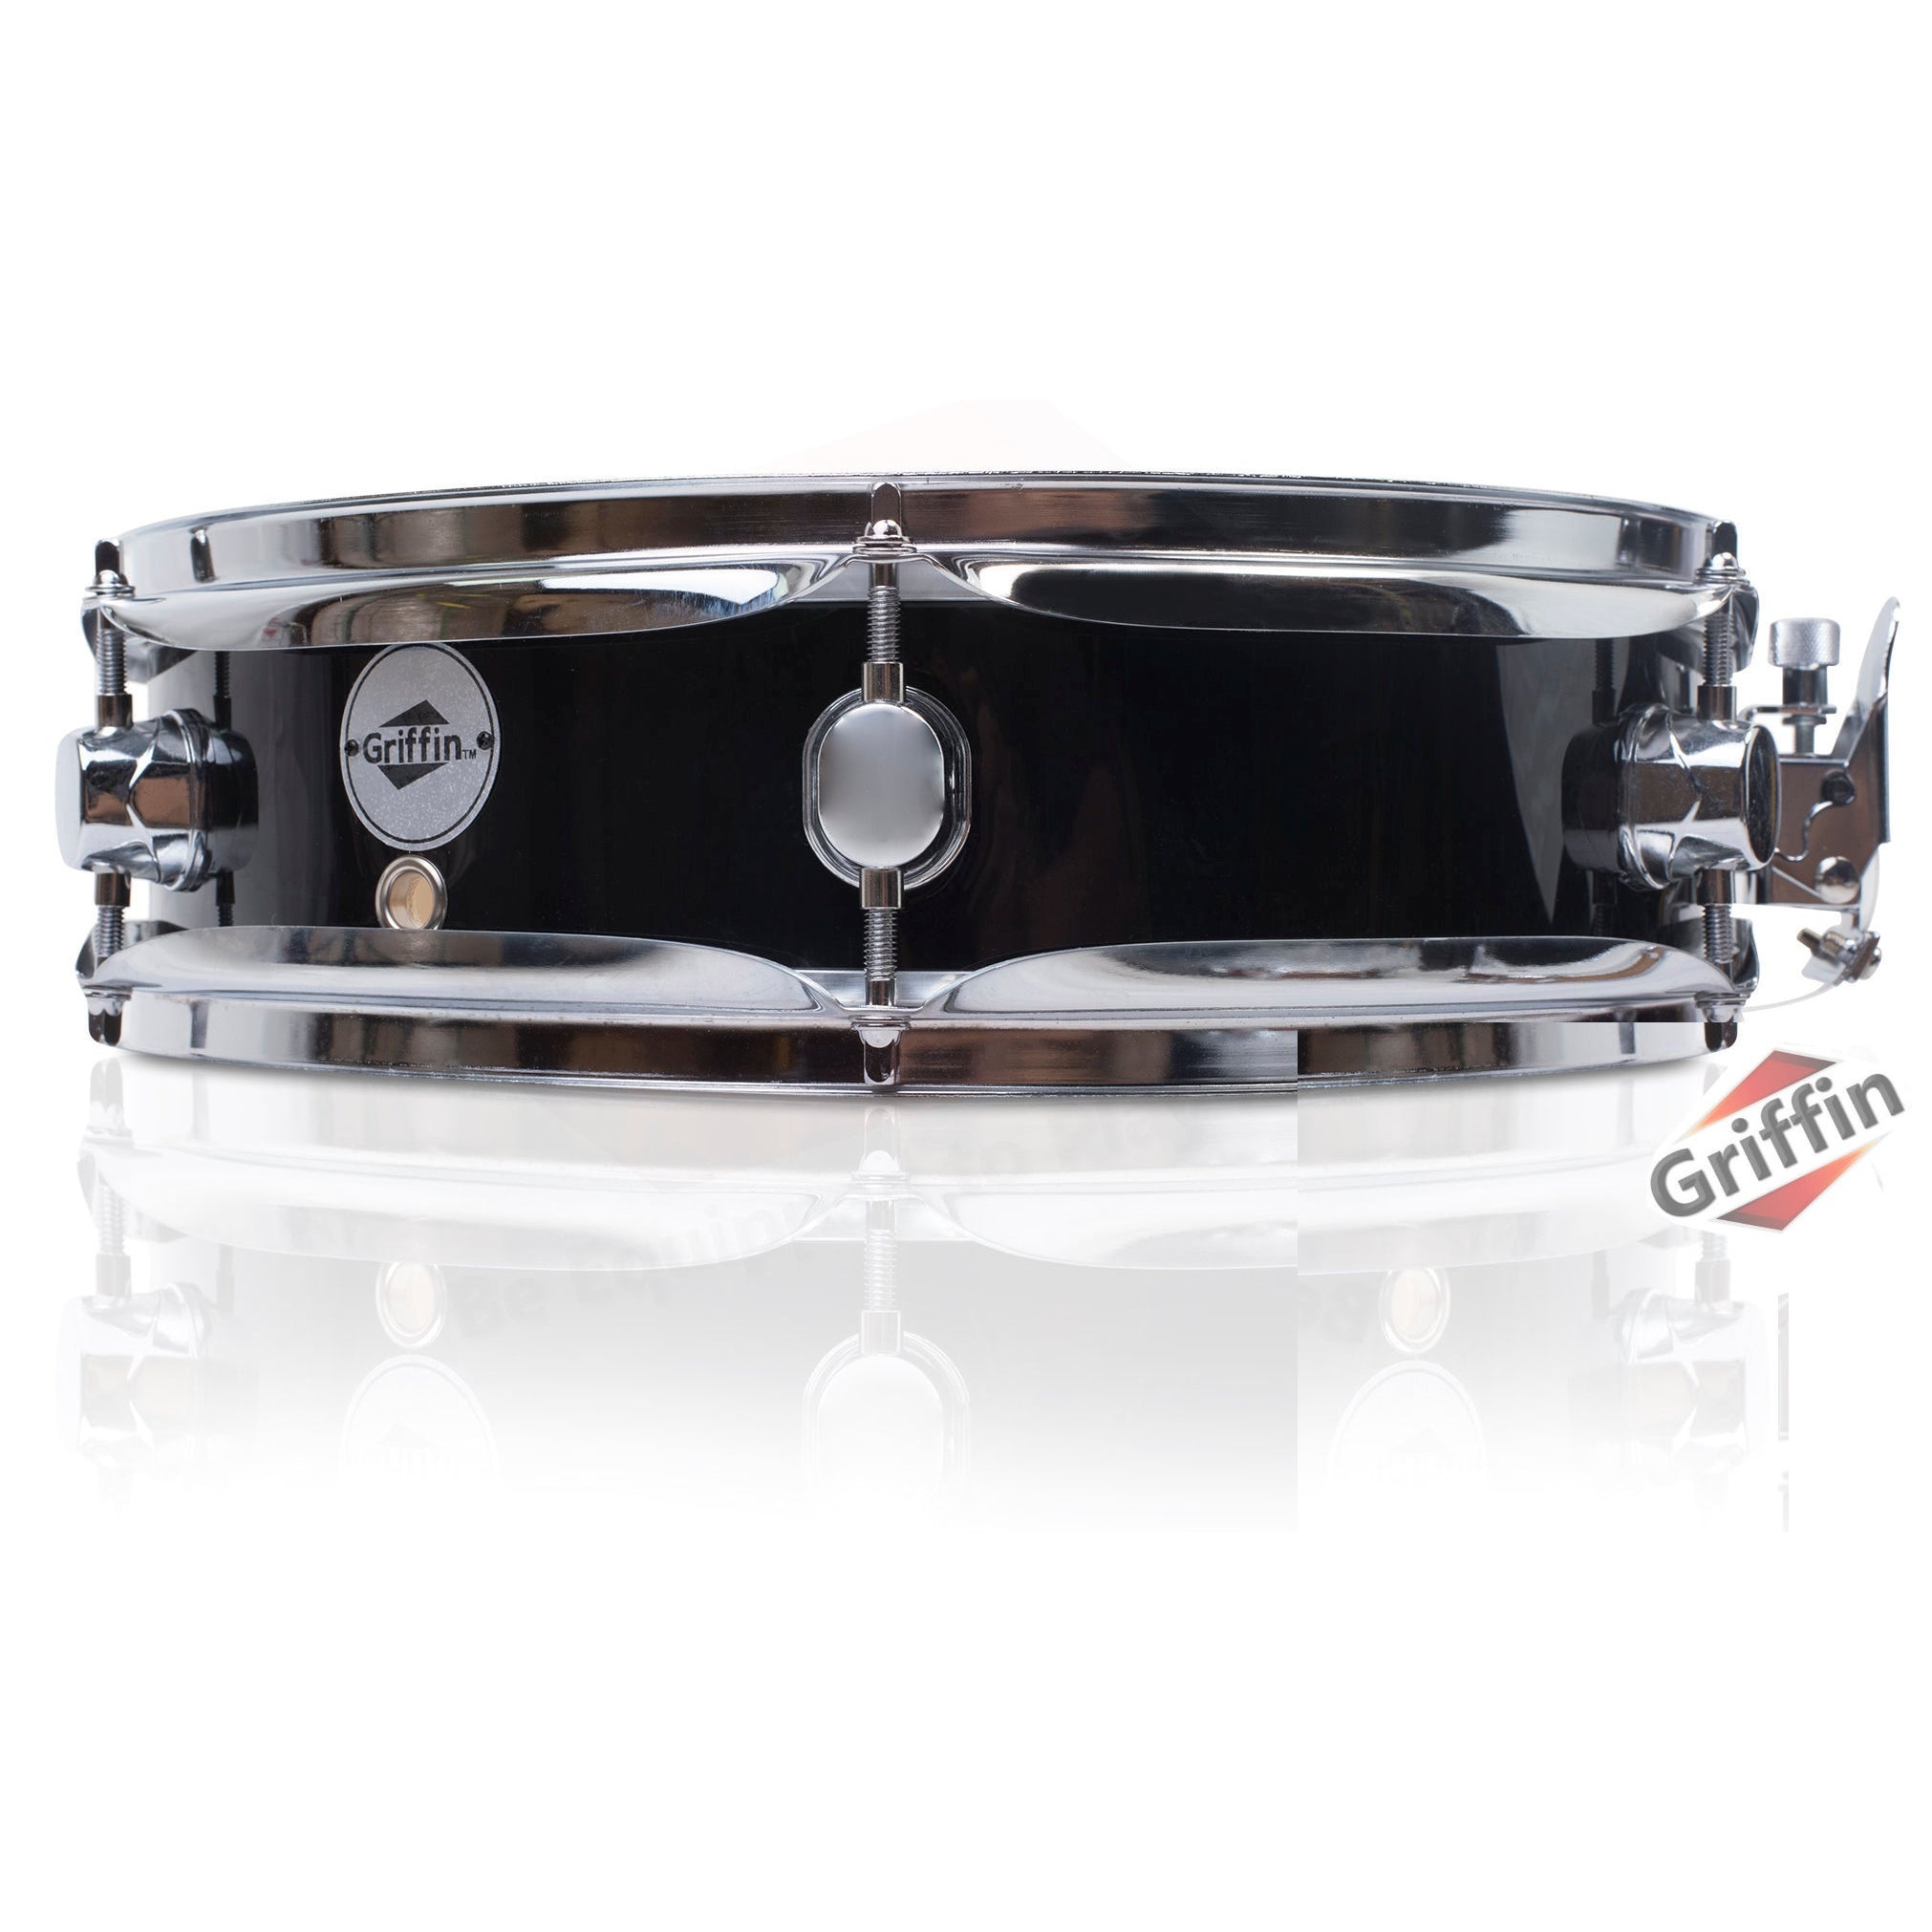
Piccolo Snare Drum 13" x 3.5"  - 100% Poplar Wood Shell with Black PVC & White Coated Drum Head - Drummers Acoustic Marching Kit Percussion
Black Wood Piccolo Snare Drum Piccolo snares feature a thinner body depth than regular snare drums to provide a most unique, bright attack, high pitched yet sensitive sound. Such versatility is added with this piccolo snare drum as you decide whether you want a new primary snare drum or a secondary snare drum with an amazingly bright tone and brilliant attack. Use this wood piccolo snare drum as a secondary snare to wake up your crowd by cutting through the mix with a new brilliant attack, tight sound and exceptional projection. Or, use this 13” piccolo snare drum as your primary snare drum to add a crisp, distinctive voice and full-bodied sound to your drum kit. Utilize the snare drum throw-off to tighten, loosen, or mute the snares as you prefer, and we even include a drum key with each wood piccolo snare drum. Griffins 13 inch piccolo snare drum features six (6) tuning lugs for a stable, high quality sound. Black Wood Finish 13” Piccolo Snare Drum Specifications Gross Weight: 5 pounds Shell Finish: Black wood Shell Thickness: 7.5 mm poplar wood 3-ply Lug Count: 6 Drum head top: White coating Drum head bottom: Clear Size: 13 inches by 3.5 inches Snare wire: 12-Strand Hardware finish: Chrome
Brand: GeekStands.com
Category: Arts & Entertainment > Hobbies & Creative Arts > Musical Instruments > Percussion > Snare Drums > Piccolo Snare Drums